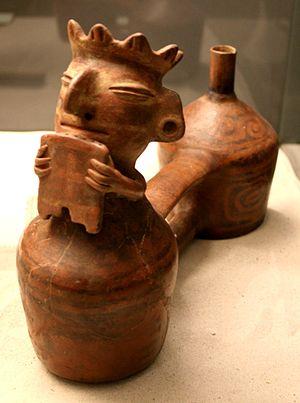
La culture Vicús, datée du Vᵉ siècle av. J.-C. au VIᵉ siècle apr. J.-C. approximativement, appartient à l’ensemble des cultures dites «classiques» du Pérou préhispanique. Elle occupait une aire encore archéologiquement mal définie, dont le centre paraît avoir été la haute vallée de Piura mais qui s’étendait sans doute, vers le nord, jusqu’au sud de l’Équateur actuel et, vers le sud, jusqu’à la vallée de Lambayeque.